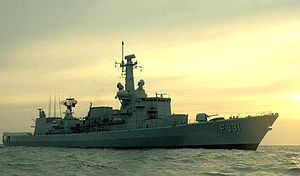
Composante Marine
BNS Louise-Marie (F931)
Composante marine er den maritime del af det belgiske forsvar.